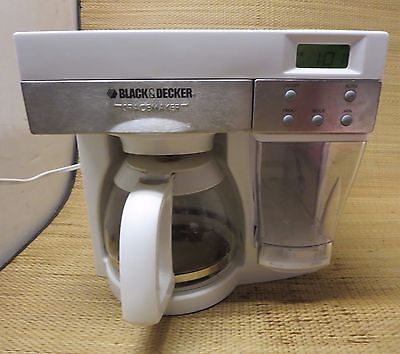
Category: coffee maker